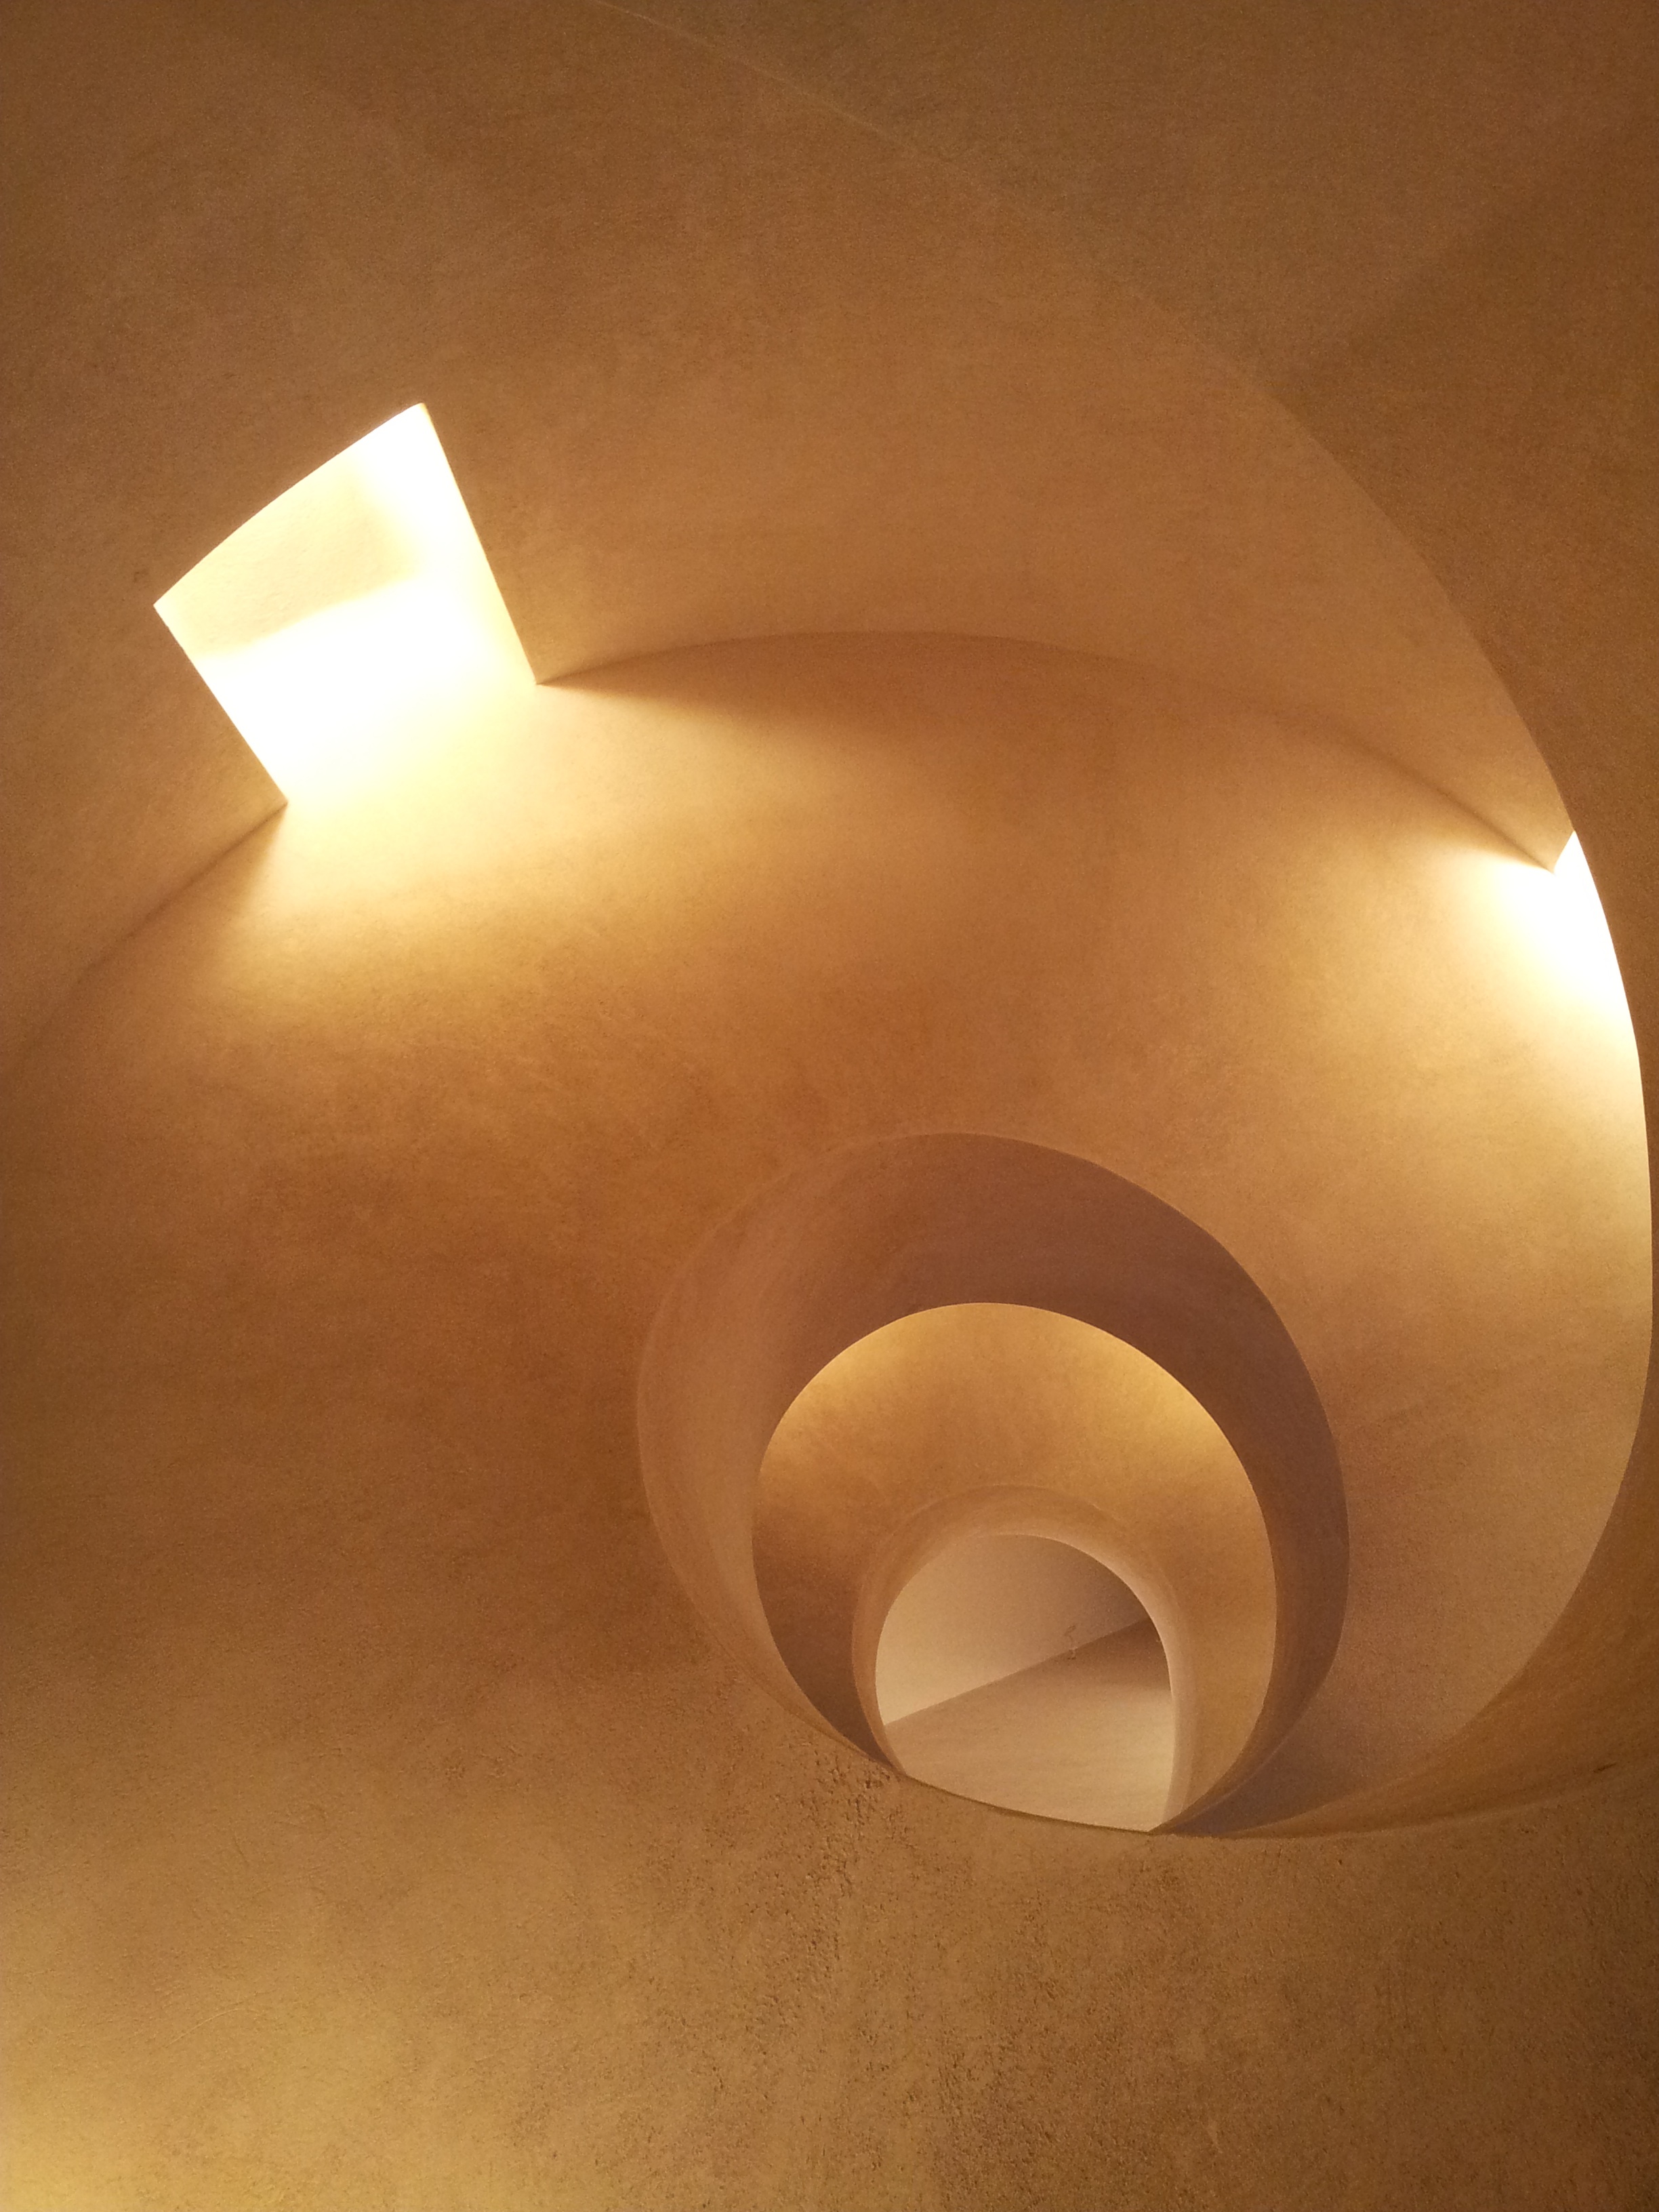
light, white, ceiling, lamp, lighting, material, circle, light fixture, shape, sconce, incandescent light bulb